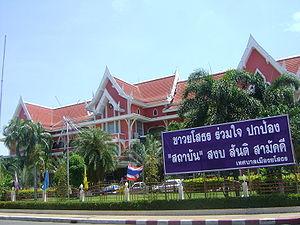
Yasothon est une ville de la région nord-est de la Thaïlande, capitale de la province du même nom, située sur la rive nord de la Chi, un sous-affluent du Mékong, à environ 500 km de Bangkok.